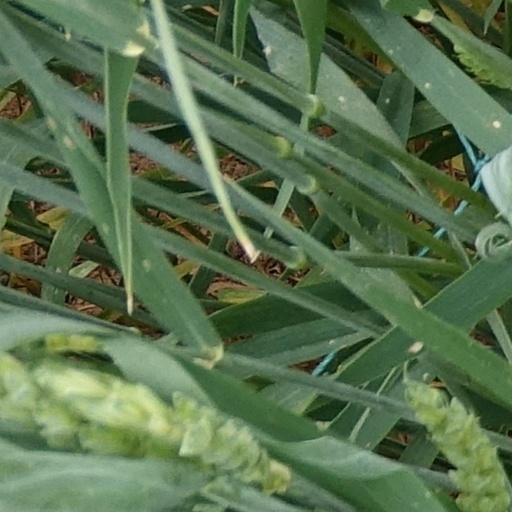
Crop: wheat